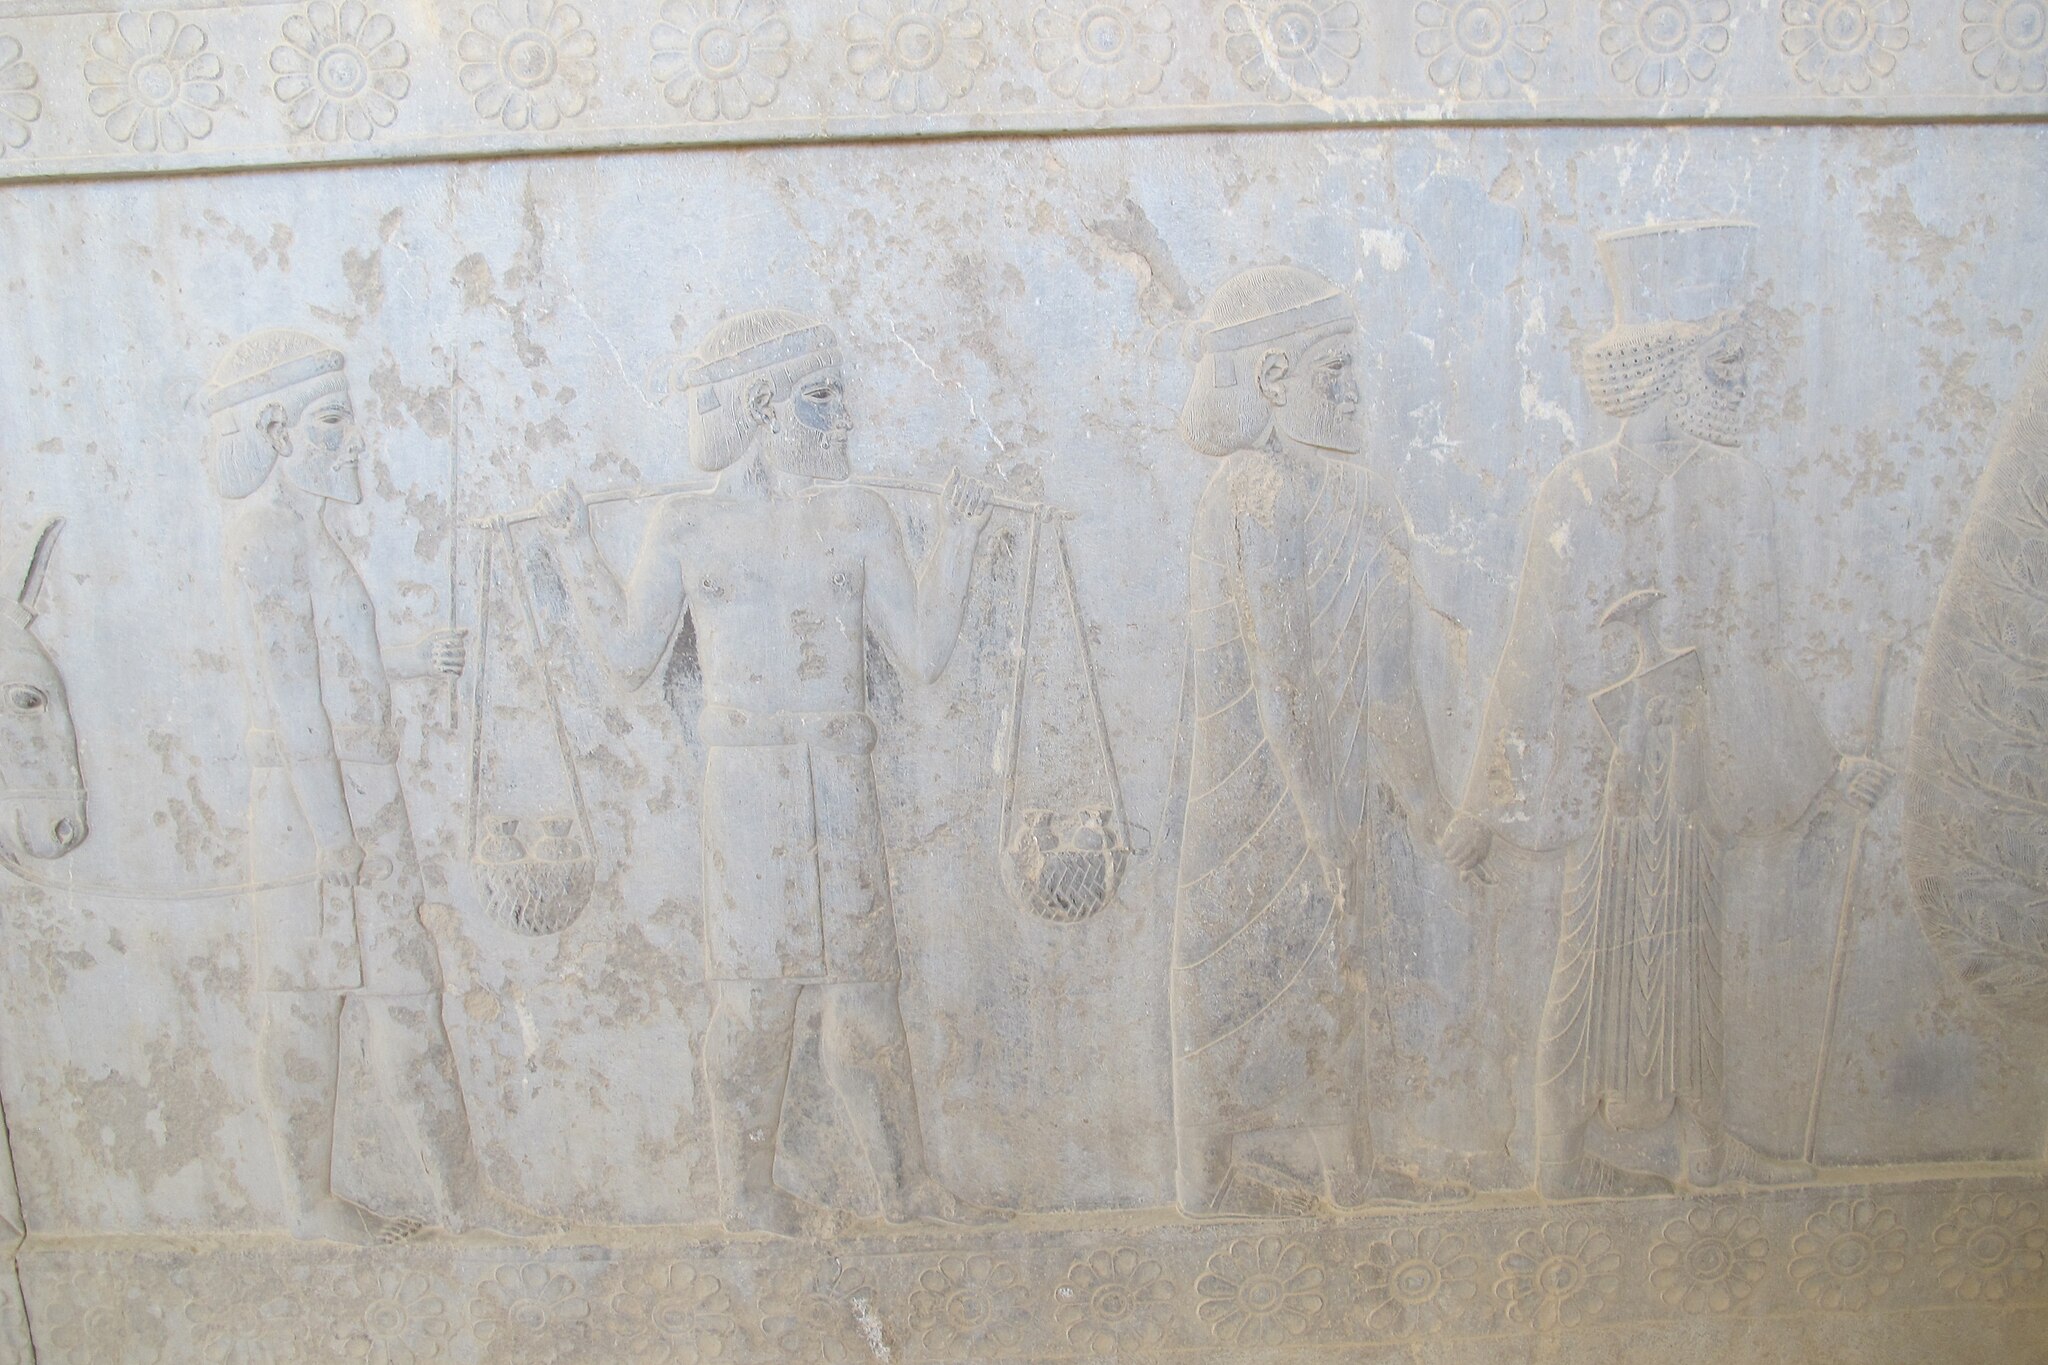
Title: تخت جمشید با عظمت 36
Date: 2016-07-17 00:00:59
Categories: Images from Wiki Loves Monuments 2018, Self-published work, Cultural heritage monuments in Iran with known IDs, Uploaded via Campaign:wlm-ir, Images from Wiki Loves Monuments in Marvdasht, 2016 in Persepolis, Images from Wiki Loves Monuments 2018 in Iran, Indian delegation, Apadana